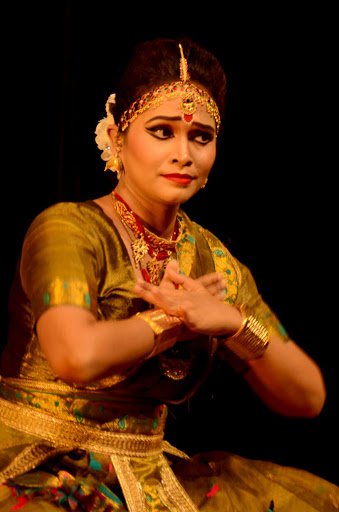
Dance form: sattriya